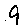
Label: 9